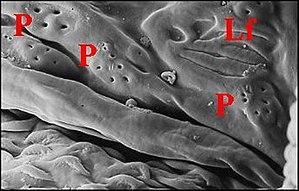
Champs de pores glandulaires et lyrifissures d'un organe en bourrelet sur le pédicule de Meta bournetI. M.E.B.
Le pédicule ou pédicelle des araignées est une tige étroite membraneuse et flexible qui connecte leur céphalothorax à leur opisthosome.